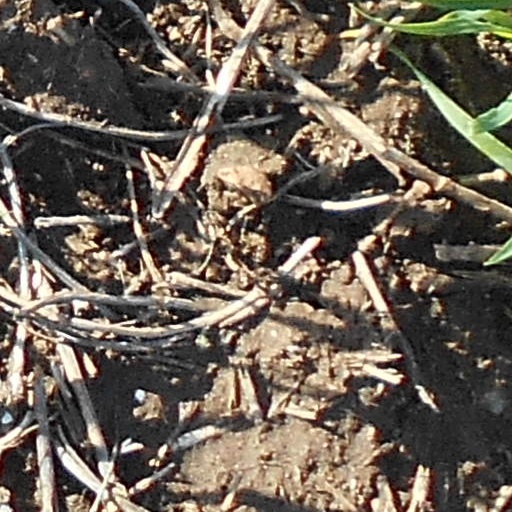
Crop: wheat